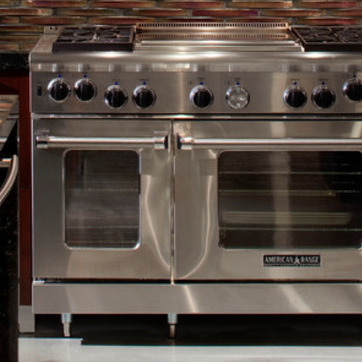
Material: metal